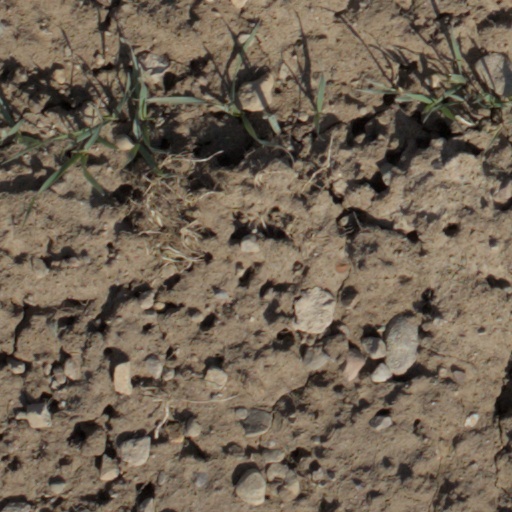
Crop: wheat